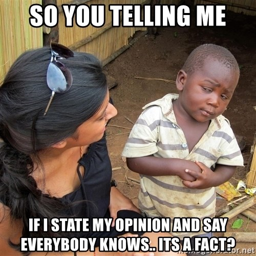
skeptical child - so you telling me if i state my opinion and say everybody knows ... its a fact ?